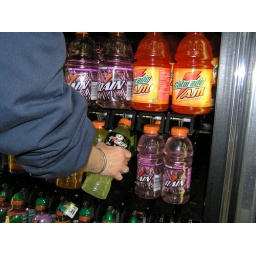
Tiger 500ml bottle top not wide enough to fit in black shelving racks. Lori York